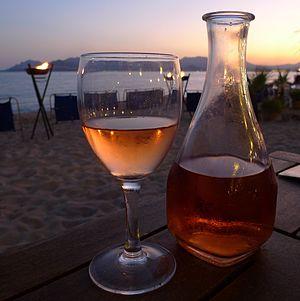
Carafe et verre de rosé de l'IGP Mont-Caume
Le mont-caume, appelé vin de pays du Mont Caume jusqu'en 2009, est un vin français d'indication géographique protégée fabriqué dans le Var, à Toulon et dans ses alentours.